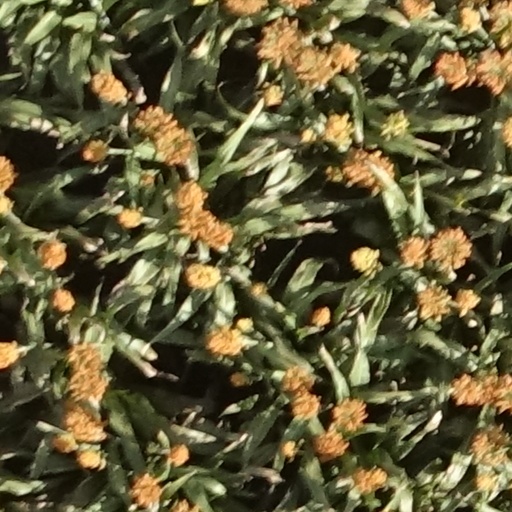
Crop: sorghum